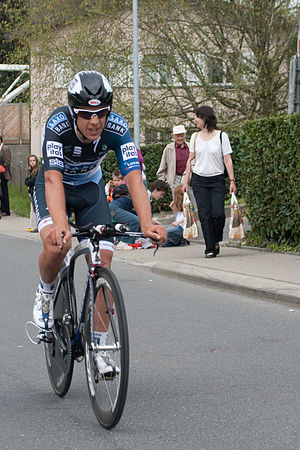
Romandiet Rundt 2010 / Etaper / 3. etape
Richie Porte vandt 3. etape
Romandiet Rundt 2010 var den 64. udgave af Romandiet Rundt og blev arrangeret fra 27. april til 2. maj i Schweiz.